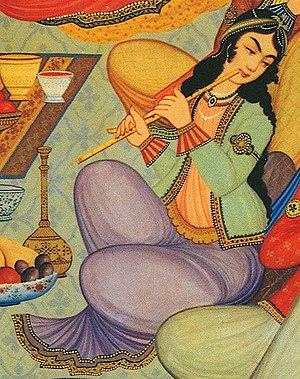
Le ney, nay, naï ou nâi est une flûte à embouchure terminale en roseau, souvent jouée en position oblique d'où l'appellation de flûte oblique qui ne devrait pas être employée dont les plus anciennes formes datent de Sumer et de l'âge des pyramides.